Carleton Ravens

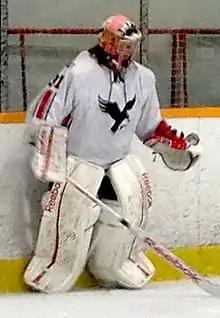
Carleton goaltender Francis Dupuis during 2013-14 season vs. Windsor Lancers.

The Ravens have won 17 of the last 20 national championships (2003 to 2007, 2009, 2011 to 2017, 2019, 2020, 2022 and 2023). Below is their regular season record since 1996–97. Of note, they have captured the Wilson Cup 12 times. Five of those national titles were won consecutively between 2002–03 and 2006–07 plus seven consecutive titles between 2010–2011 and 2016–2017, surpassing the University of Victoria at the top of the all-time list. The Vikes had seven consecutive wins in the 1980s. With its 12th crown in 2016, the Ravens eclipsed the UCLA Bruins men's basketball team as the college with the most national basketball titles, a feat accomplished in 14 years, compared with UCLA's 11 titles in 32 seasons.